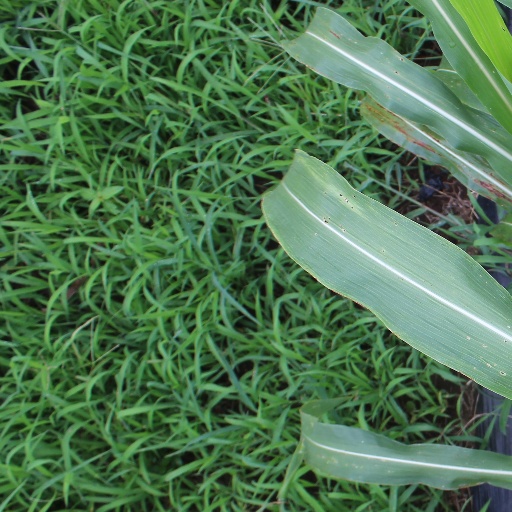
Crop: sorghum